Megalomys audreyae

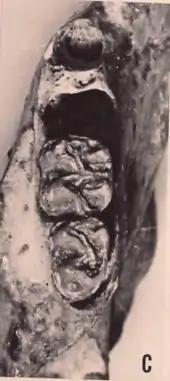
Lower toothrow in the mandible: second and third molar, with the first molar missing

The only remains of "Megalomys audreyae" that have been described in the literature are the original two specimens Gregory found, a left upper incisor and a left mandible (lower jaw). The upper incisor is not grooved and its diameter has a length of 2.6 mm and width of 1.5 mm, but exhibits no other significant characters.